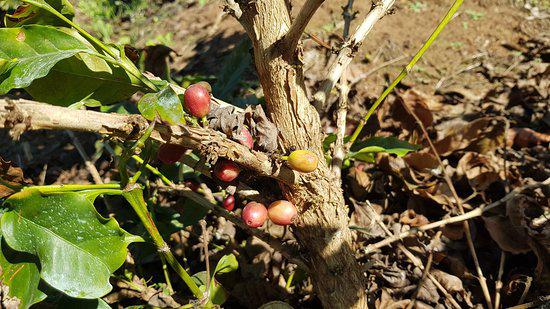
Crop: unknown
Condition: coffee_coffee_berry_blotch